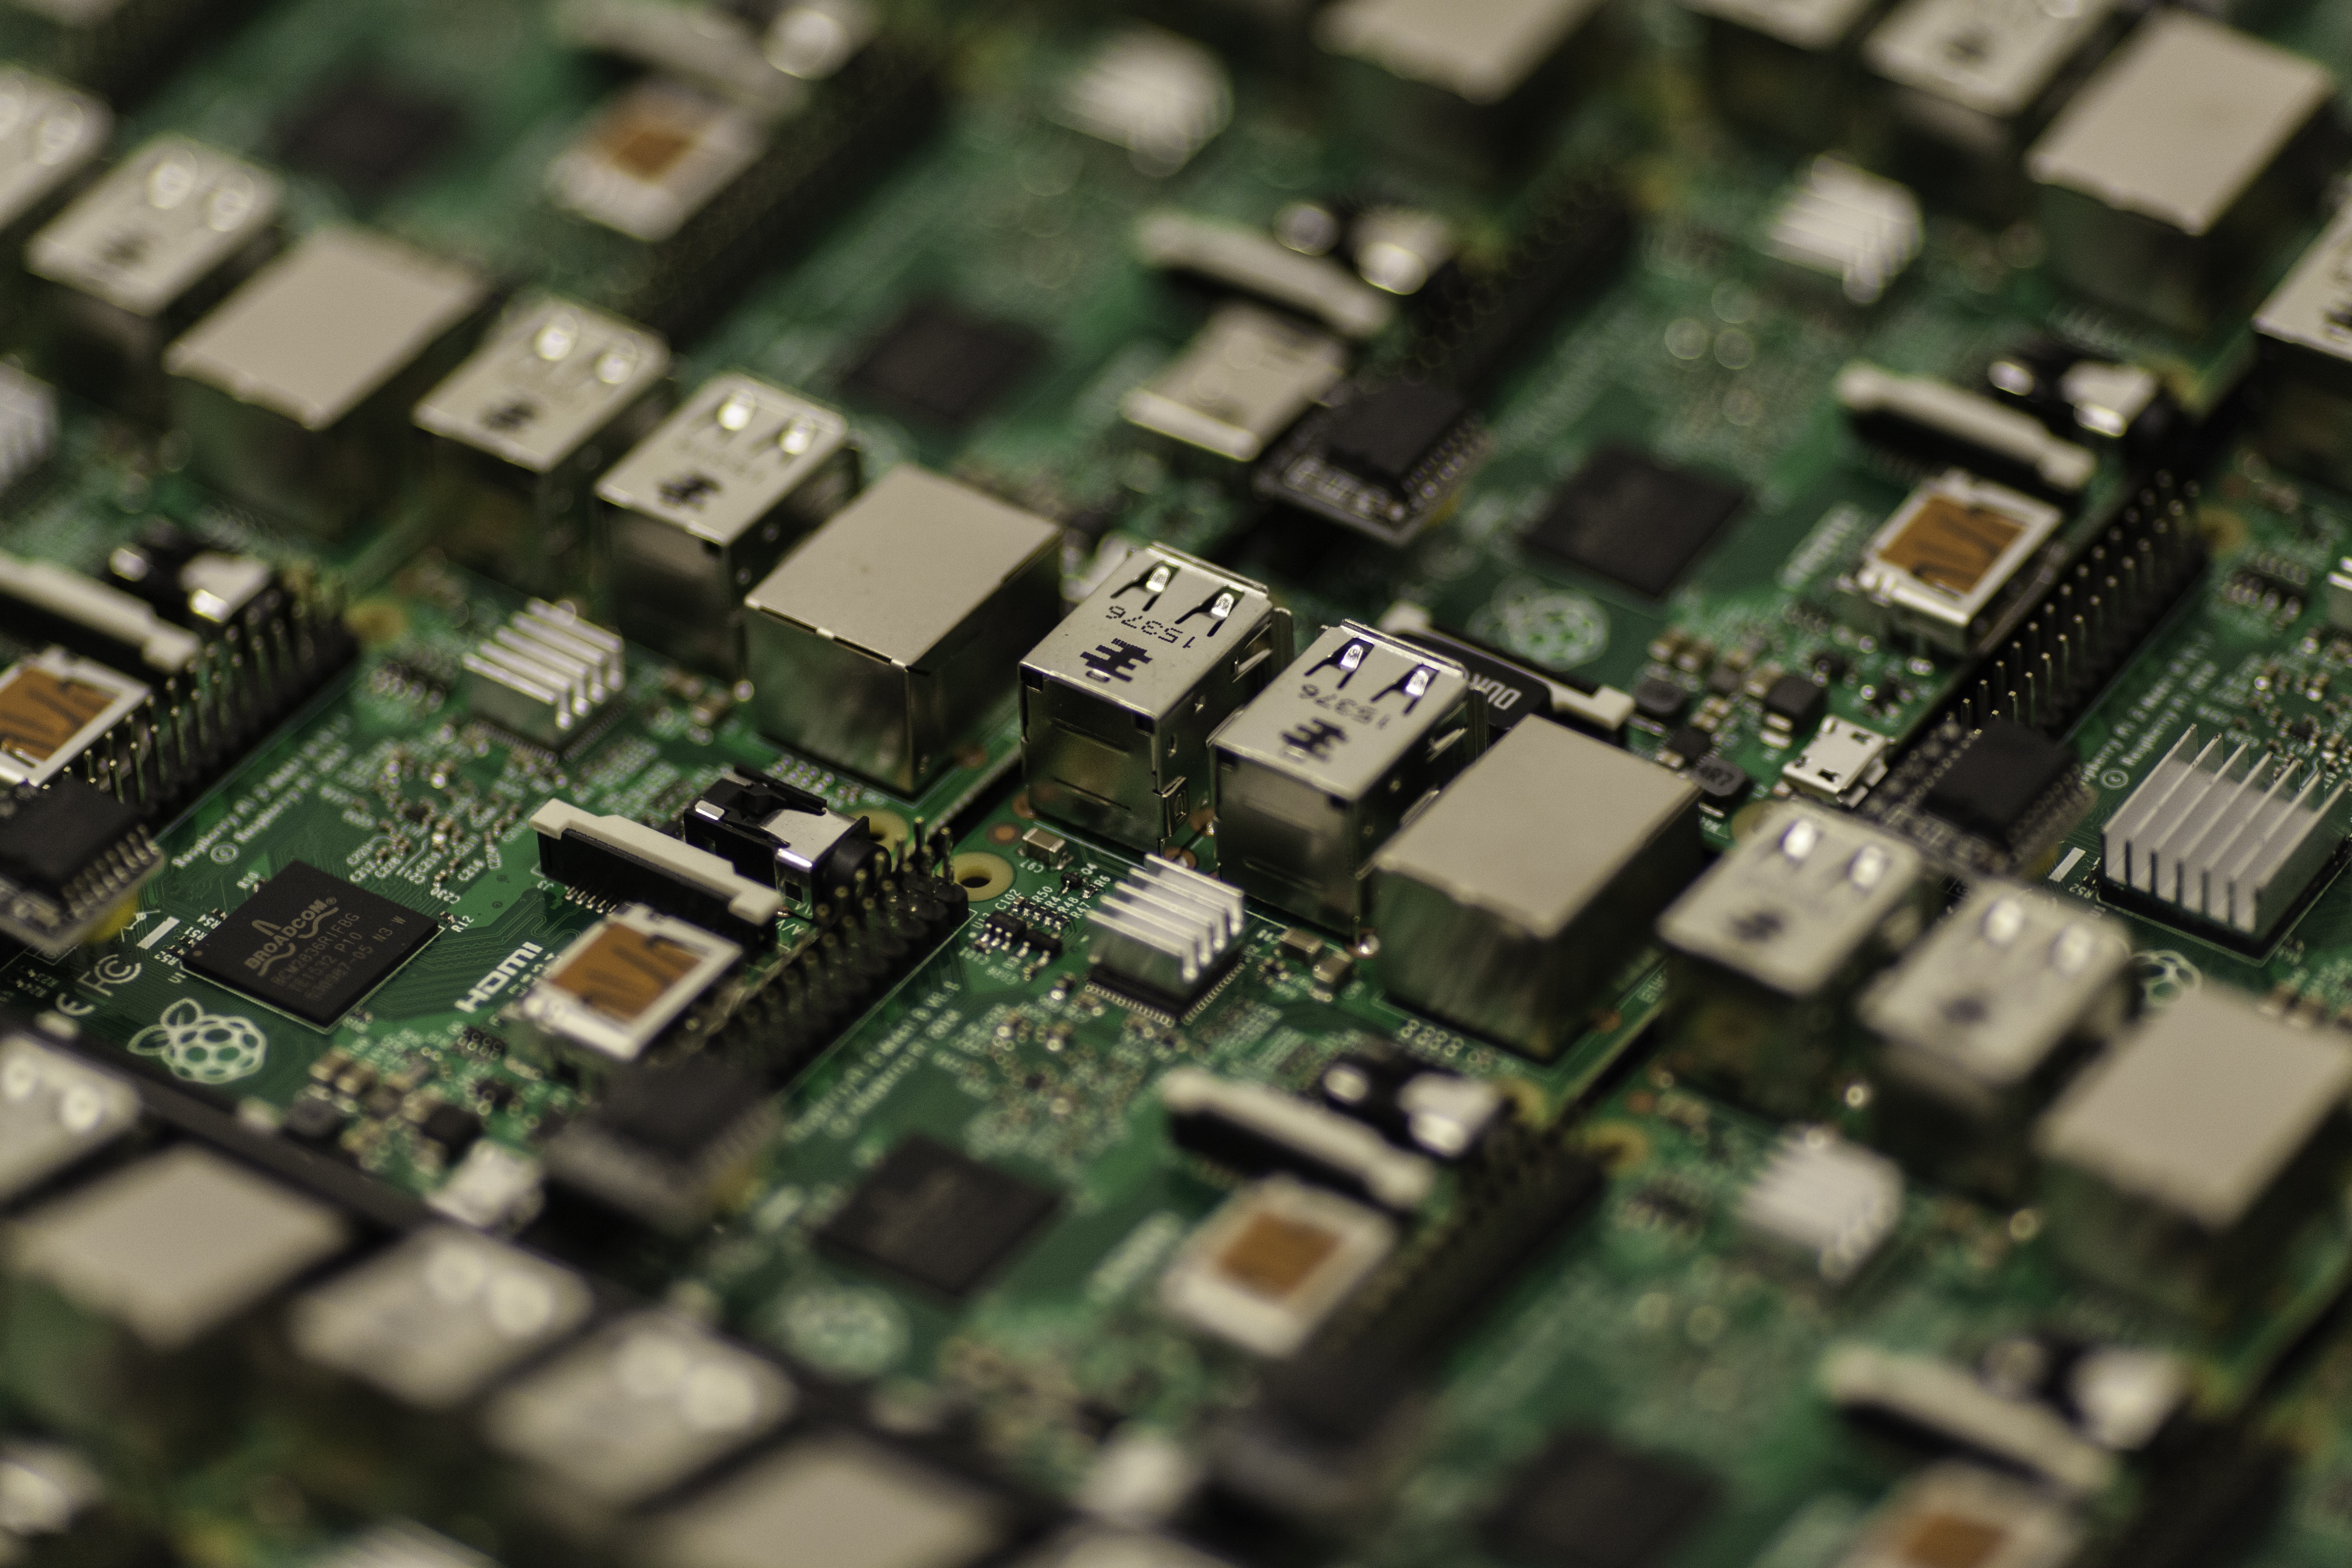
computer, technology, raspberry, microchip, usb, pc, it, ports, electrician, chip, circuit board, motherboard, information technology, capacitors, raspberry pi, electronic device, computer hardware, personal computer hardware